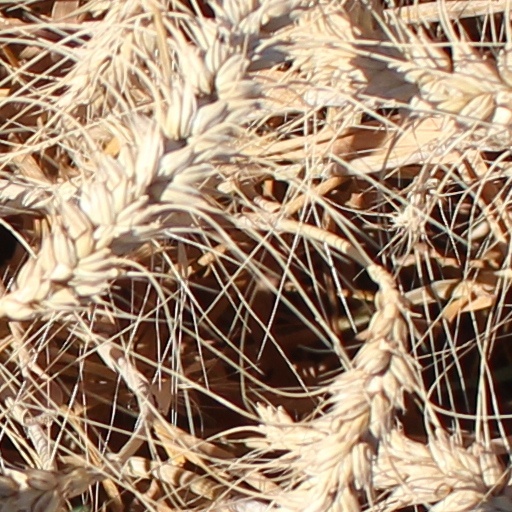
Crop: wheat